1930 Paddington South by-election

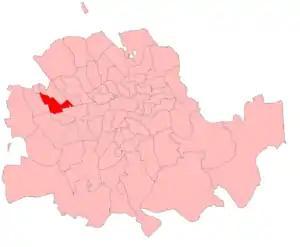
Paddington South in the metropolitan area, 1885–1918

On Wednesday 20 August 1930, King's cutter yacht "Islander" sank in a gale near Fowey, Cornwall. All six aboard, including King himself, were lost. The South Paddington Conservative Association turned to its usual supply of candidates, the representatives of the constituency on the London County Council, and invited the 66-year-old Sir Herbert Lidiard (Chairman of the Association for the previous 16 years) to be their candidate, an invitation which Lidiard accepted after some reluctance. The Labour Party entered the contest with Dorothy Evans, Secretary of the Association of Women Clerks and Secretaries.